George S. Dougherty

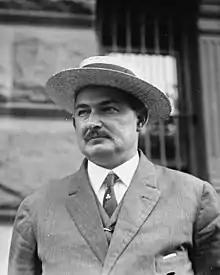
Dougherty c. 1913

George Samuel Dougherty (April 5, 1865 – July 16, 1931) was an American law enforcement officer, private detective and writer. He was considered one of the leading detectives in the United States, first for the Pinkerton Detective Agency and then as a private investigator. Dougherty was responsible for the capture of many notorious criminals during the late 19th and early 20th centuries. He also introduced the modern-day fingerprinting to the police force.